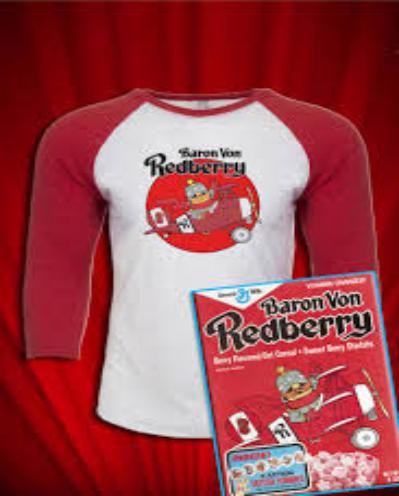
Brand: Baron von Redberry
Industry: Leisure